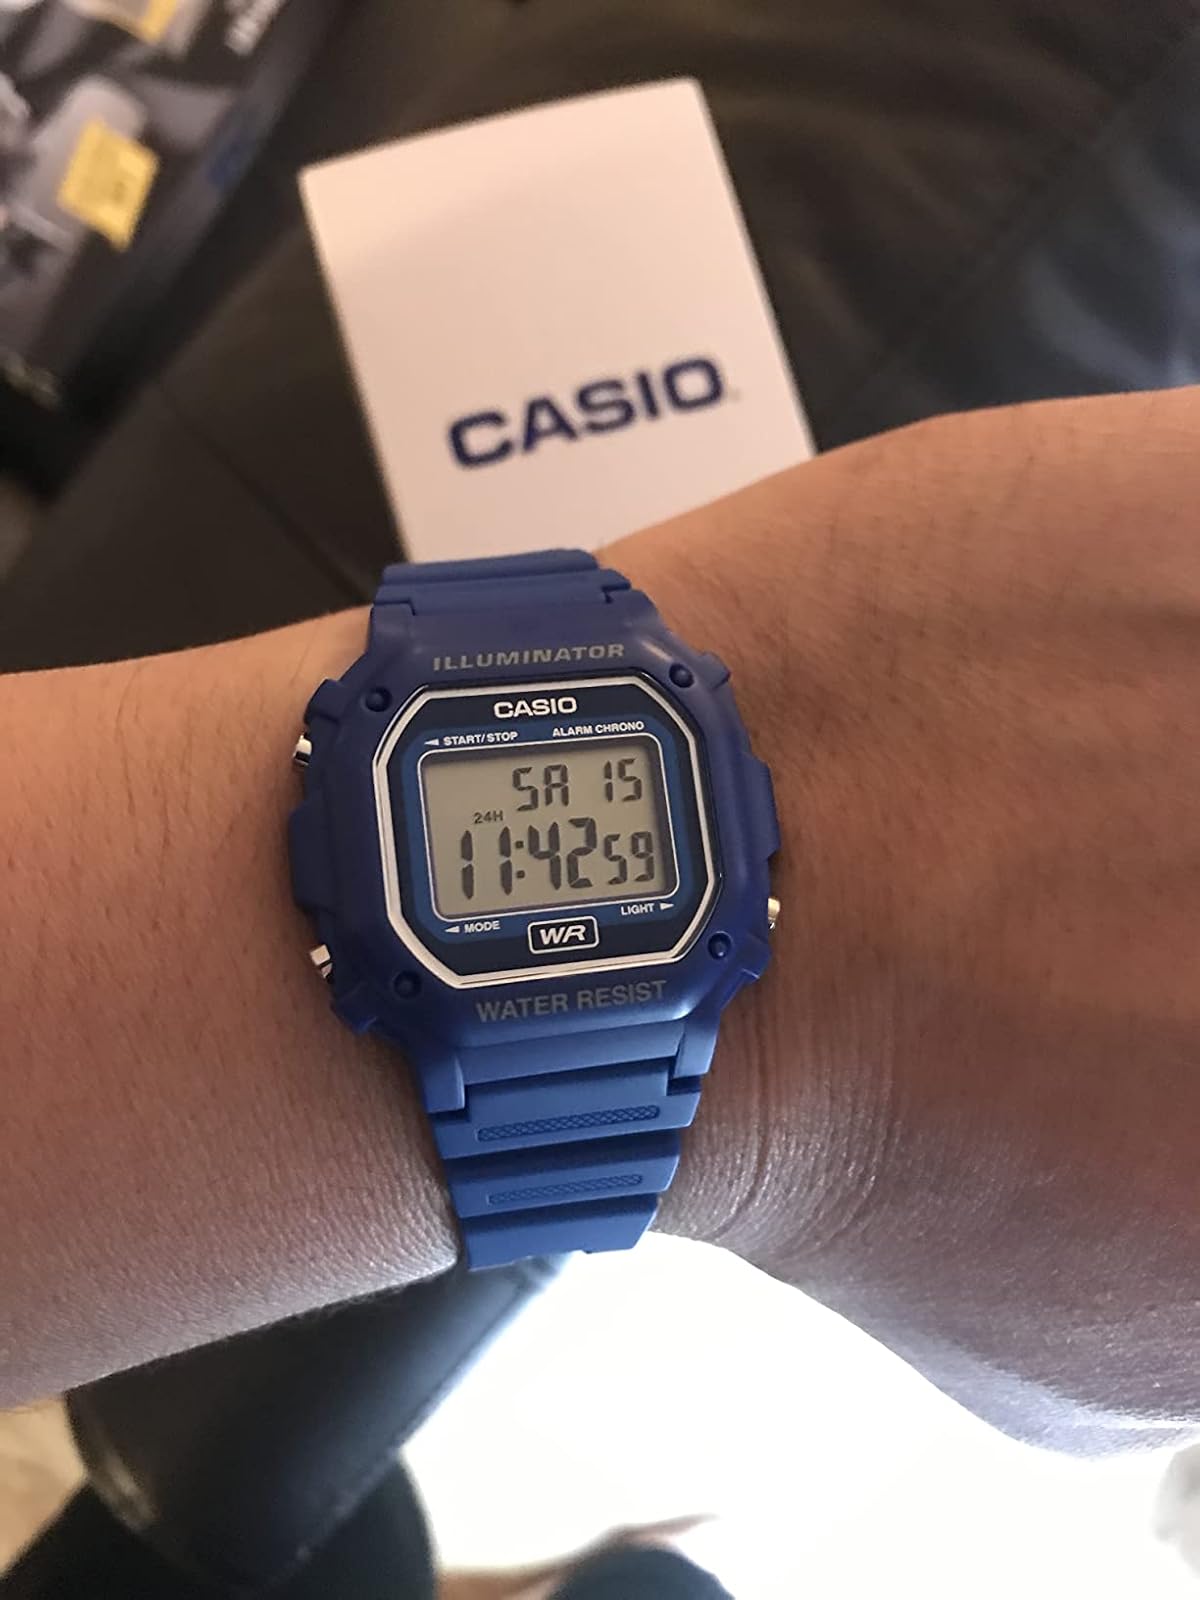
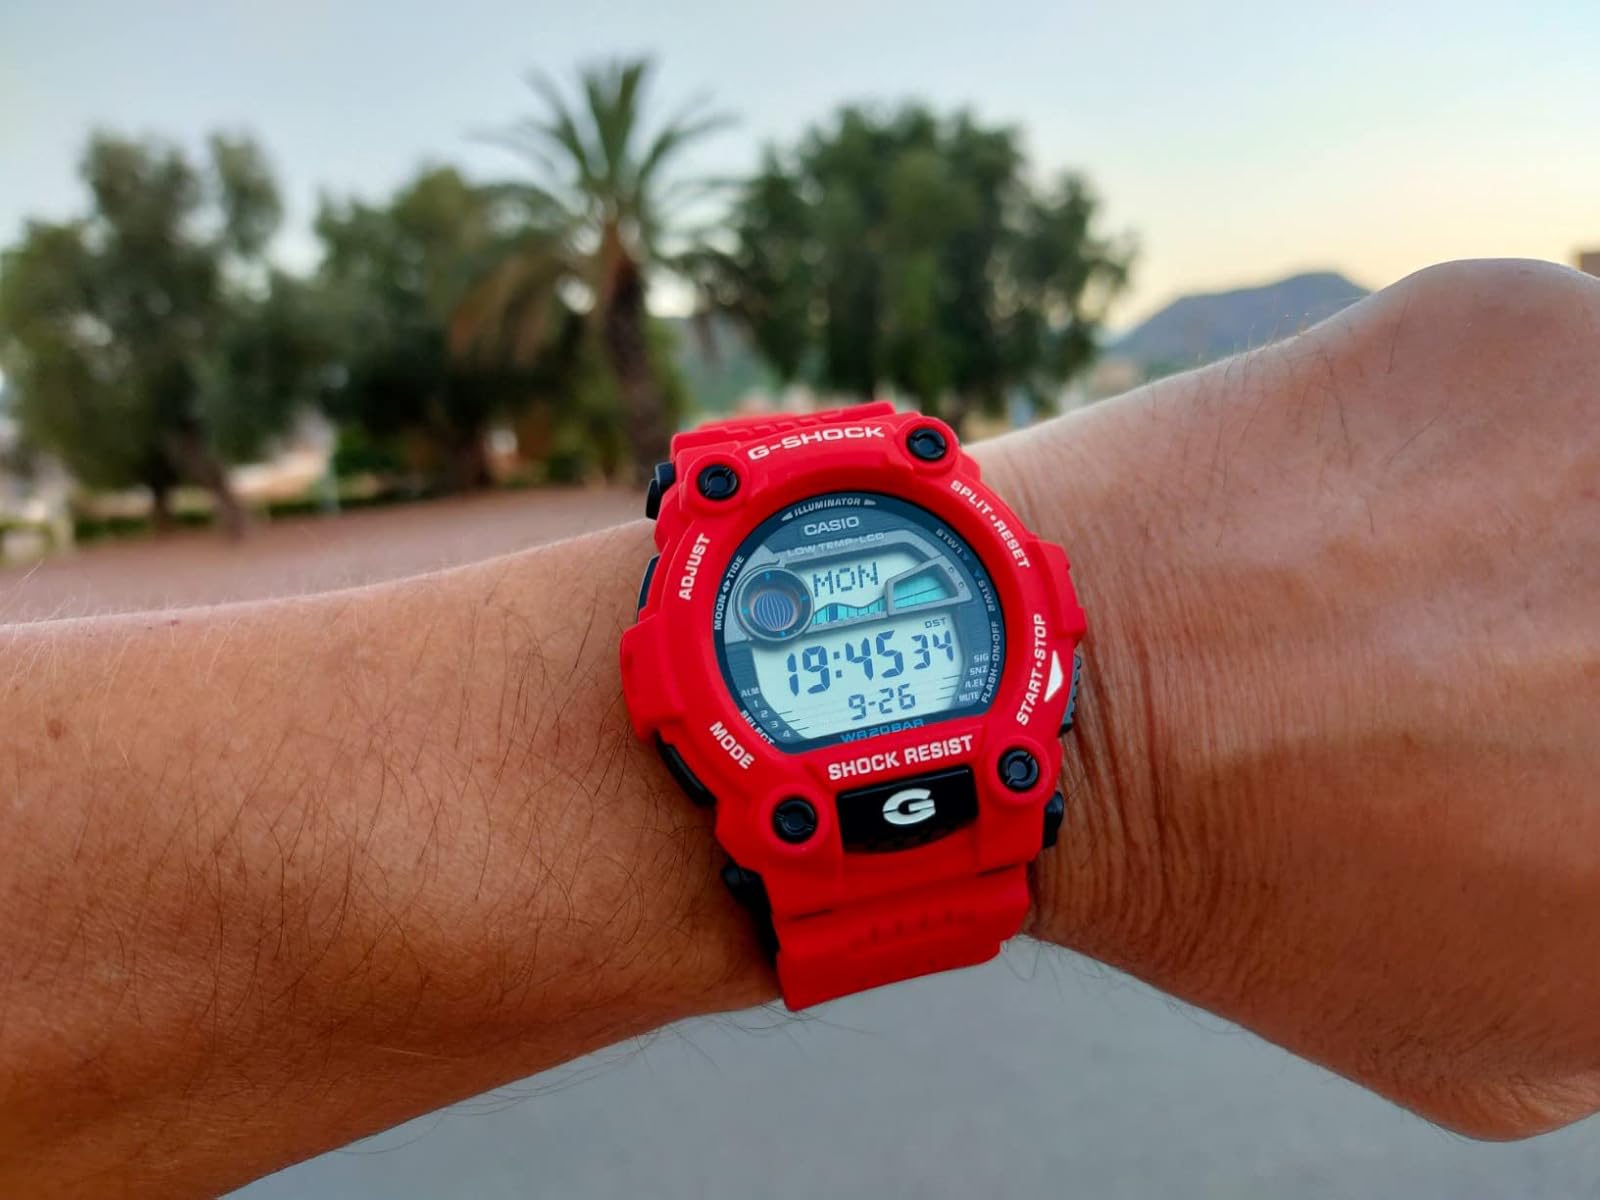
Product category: accessories_watch
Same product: no